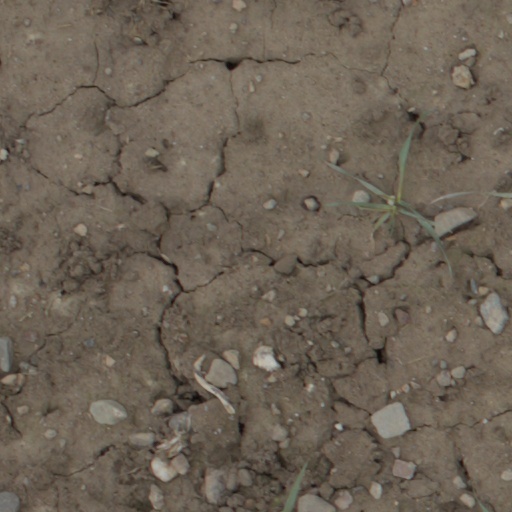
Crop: wheat